Answer in natural language. Considering the relative positions, where is blurry image (highlighted by a blue box) with respect to Doorway (highlighted by a red box)? Choose between the following options: below or above
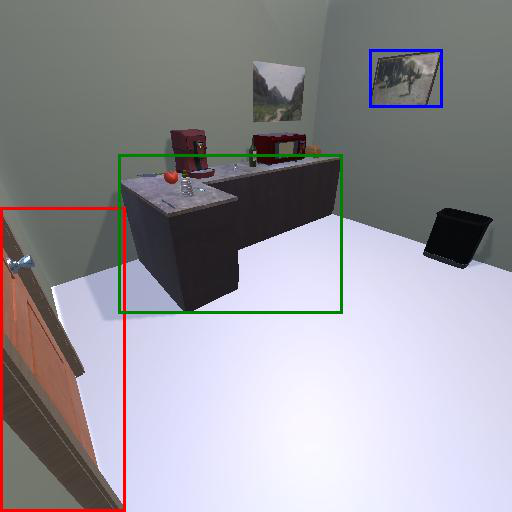
<answer>above</answer>